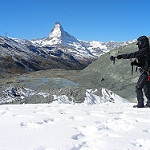
Label: glacier